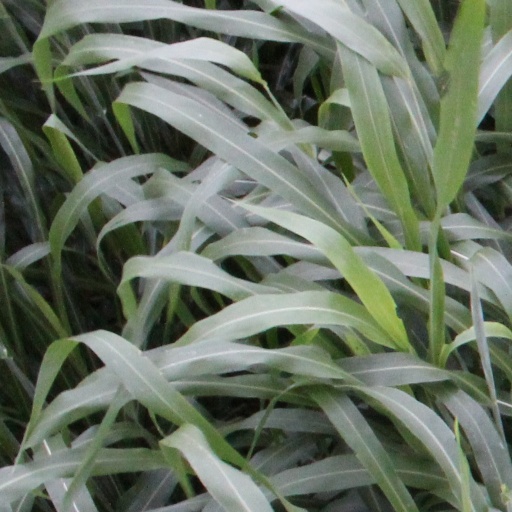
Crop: sorghum